Urban ecology

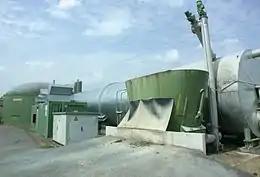
Pipes carrying biogas produced by anaerobic digestion or fermentation of biodegradable materials as a form of carbon sequestration

Urbanization has indeed had a profound effect on the environment, on both local and global scales. Difficulties in actively constructing habitat corridors and returning biogeochemical cycles to normal raise the question as to whether such goals are feasible. However, some groups are working to return areas of land affected by the urban landscape to a more natural state. This includes using landscape architecture to model natural systems and restore rivers to pre-urban states.